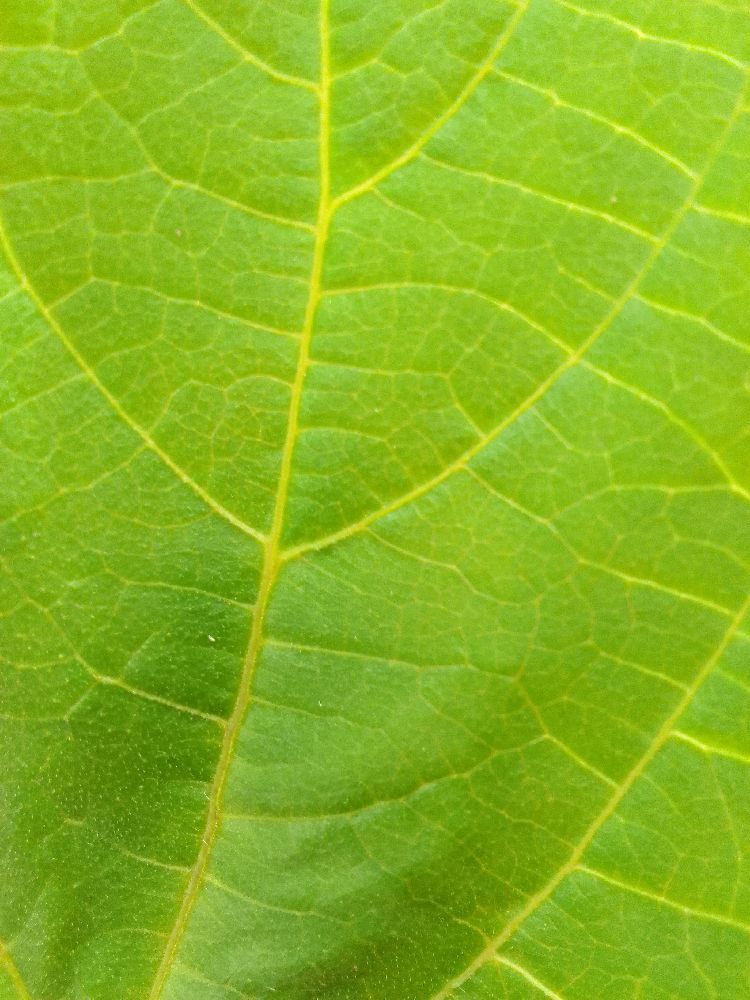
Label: healthy